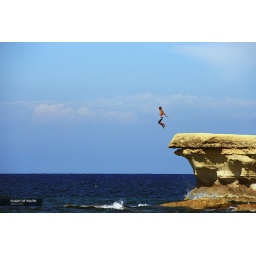
This was a small rock formation near our hotel in Gozo where kids were jumping off everyday. Marsalforn Bay, Gozo